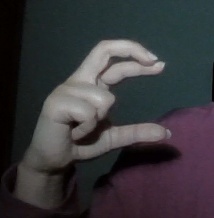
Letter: thal